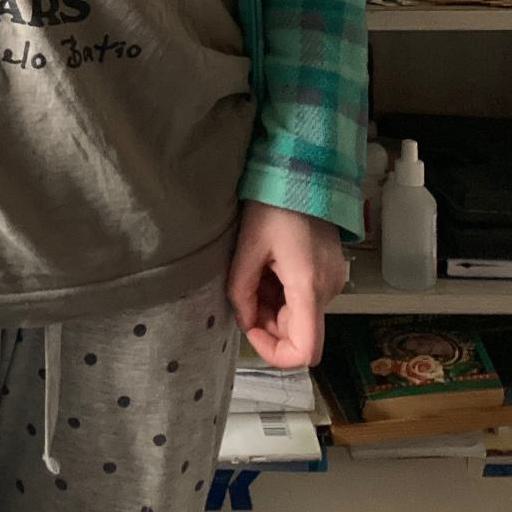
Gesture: no_gesture